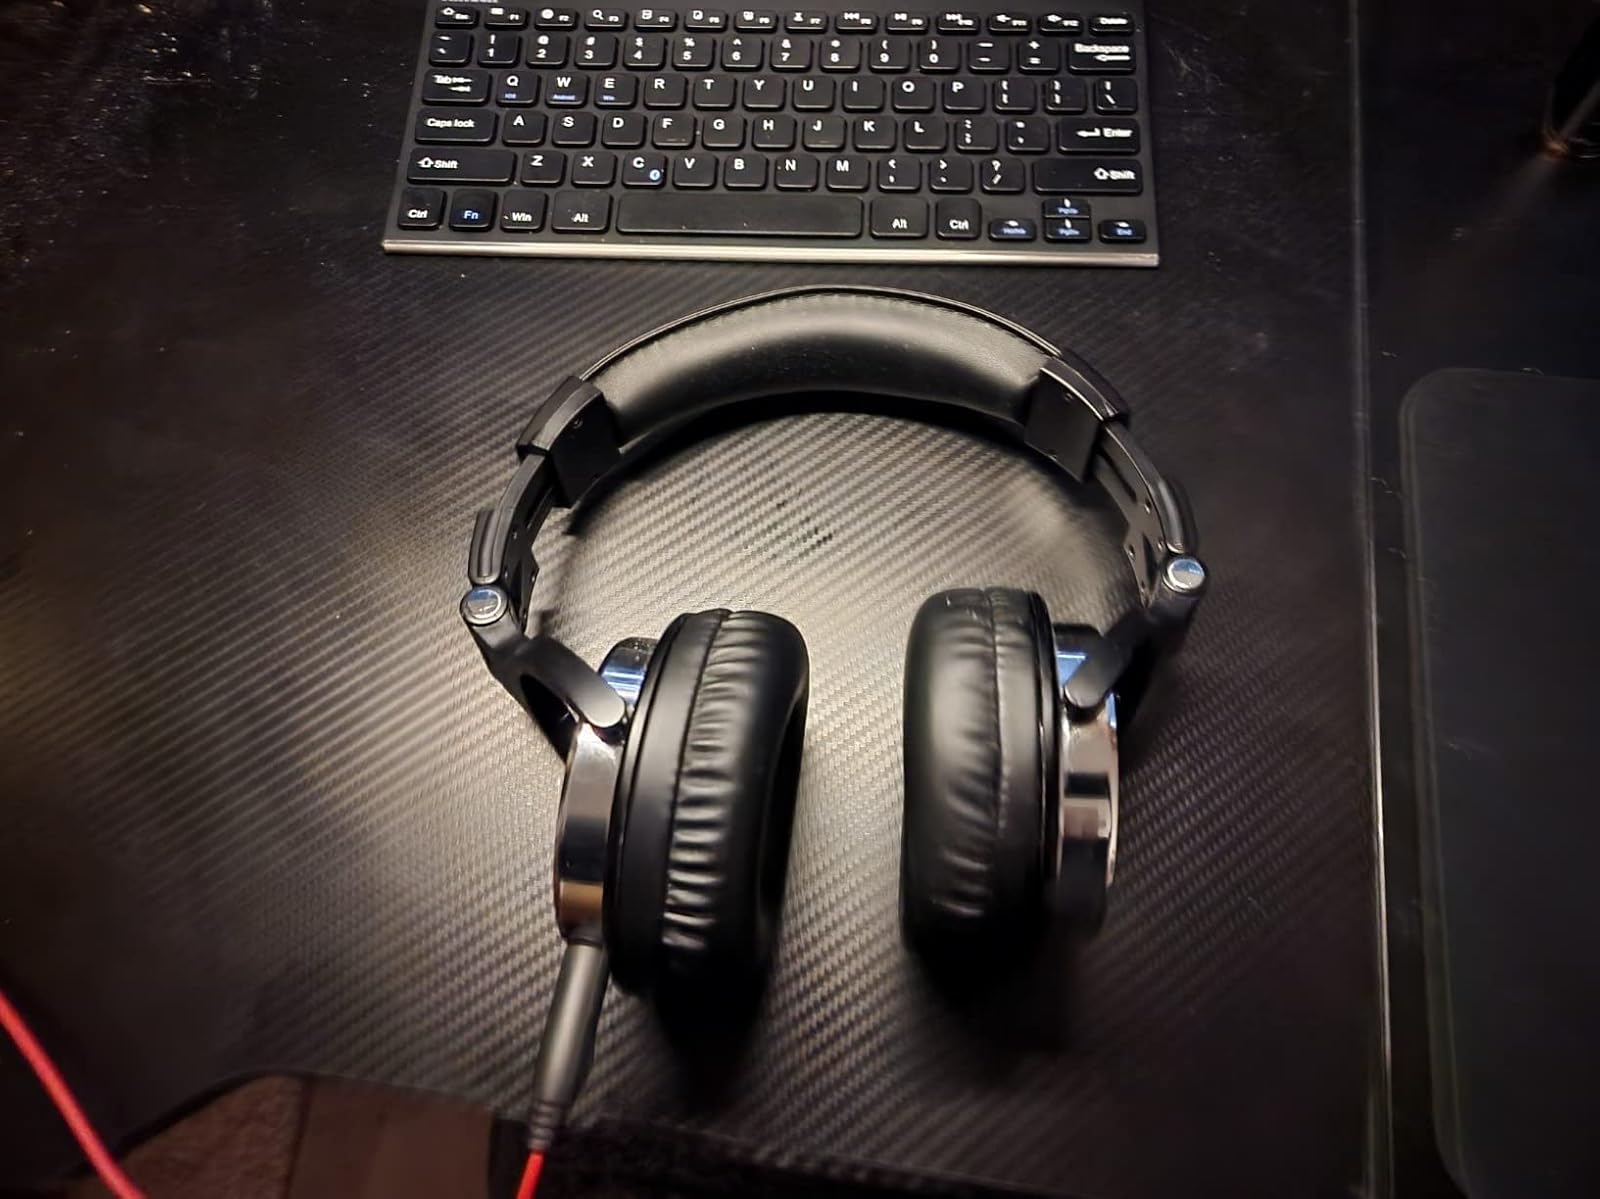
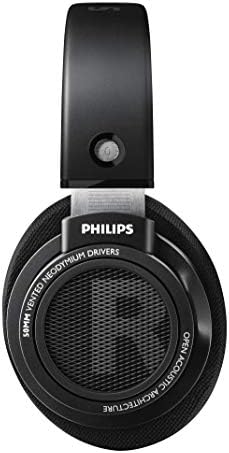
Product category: headphones
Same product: no